NXT TakeOver: Brooklyn

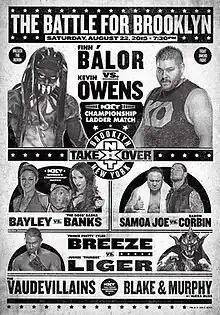
Promotional poster featuring various NXT wrestlers

NXT TakeOver: Brooklyn was the sixth NXT TakeOver and inaugural TakeOver: Brooklyn professional wrestling livestreaming event produced by WWE. It was held exclusively for wrestlers from the promotion's developmental territory, NXT. The event aired on the WWE Network and took place on August 22, 2015, at the Barclays Center in Brooklyn, New York. It was the first night of what was billed as a WWE "triple-header" at the arena, with SummerSlam taking place the following evening and "Raw" the night after that. This was the first TakeOver to be held outside of Full Sail University; WWE promoted it as NXT being "on the biggest stage yet". It was the first TakeOver to have its own subseries of TakeOvers, as well as the first TakeOver held as a support show for one of WWE's main pay-per-view events.